Tullio Carminati

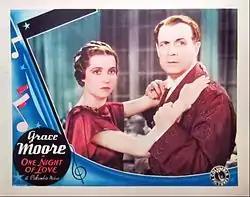
Carminati and Grace Moore in "One Night of Love" (1934)

In 1921 he obtained enough popularity, thanks to his interpretation in "The Lady with the Camellias" (from the novel of the same name by Alexandre Dumas) alongside Alda Borelli, to induce the diva Eleonora Duse to offer him the direction of her company.